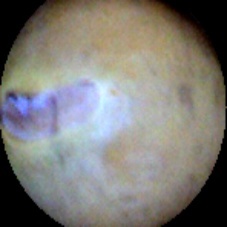
Label: Intact